Fourth generation of video game consoles

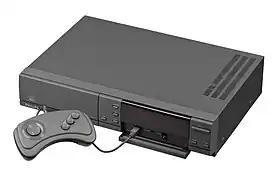
Philips CD-i

The CD-i format was announced in the late 1980s, with the first machines compatible with the format being released in 1991. The Philips CD-i's main selling point was that it was more than a game machine and could be used for multimedia needs. Due to an agreement between Nintendo and Philips about an abortive CD add-on for the SNES (which eventually evolved into Sony's PlayStation), Philips also had rights to use some of Nintendo's franchises. The CD-i was a commercial failure and was discontinued in 1998, selling only 1 million units worldwide despite several partnerships and multiple versions of the device, some made by other manufacturers.